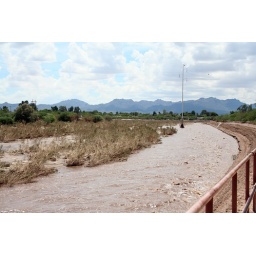
About 24 hours after the river had been running at near flood levels, the water level had already dropped significantly.